Shivaji

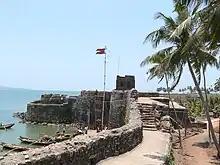
Sindudurg Fort provided anchorages for Shivaji's Navy

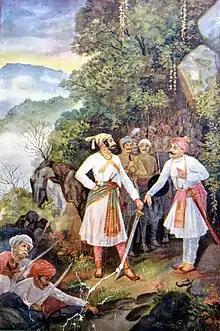
An early-20th-century painting by M. V. Dhurandhar of Shivaji and Baji Prabhu at Pawan Khind

The question of Shivaji's heir-apparent was complicated. In 1678, Shivaji confined his son Sambhaji to Panhala Fort for having an addiction to sensual pleasures or violating a Brahmin woman. Only to have the prince escape with his wife and defect to the Mughals where he fought against Shivaji in the Battle of Bhupalgarh. Upon returning home, unrepentant, he was again confined to Panhala Fort.